St Vincent's Church, Sheffield

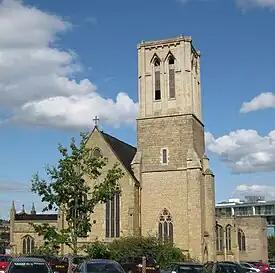
St Vincent's church in 2009

St Vincent's Church is a redundant Roman Catholic church situated on Solly Street at its junction with Hollis Croft in the centre of the City of Sheffield, South Yorkshire, England.